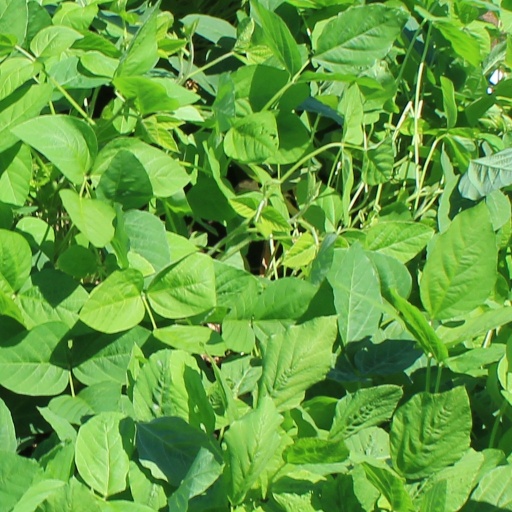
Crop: soybean